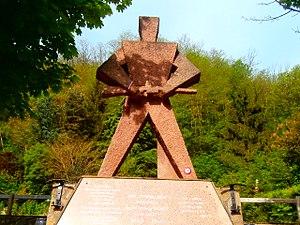
Monument aux guérilleros, Prayols.
Prayols est une commune française située dans le département de l'Ariège, en région Occitanie.
Un guérillero espagnol est un terme générique désignant un combattant espagnol qui, après s'être battu en Espagne dans les rangs républicains contre les soldats de Franco lors la guerre d'Espagne, s'est réfugié en France et a participé activement à la Résistance contre l'occupation allemande au cours de la Seconde Guerre mondiale.
Manolo Pérez Valiente, né le 30 novembre 1908 à Séville et mort le 30 juin 1991 à Banyuls-sur-Mer, est un peintre et sculpteur espagnol, engagé notamment dans le soutien à la Seconde République espagnole.